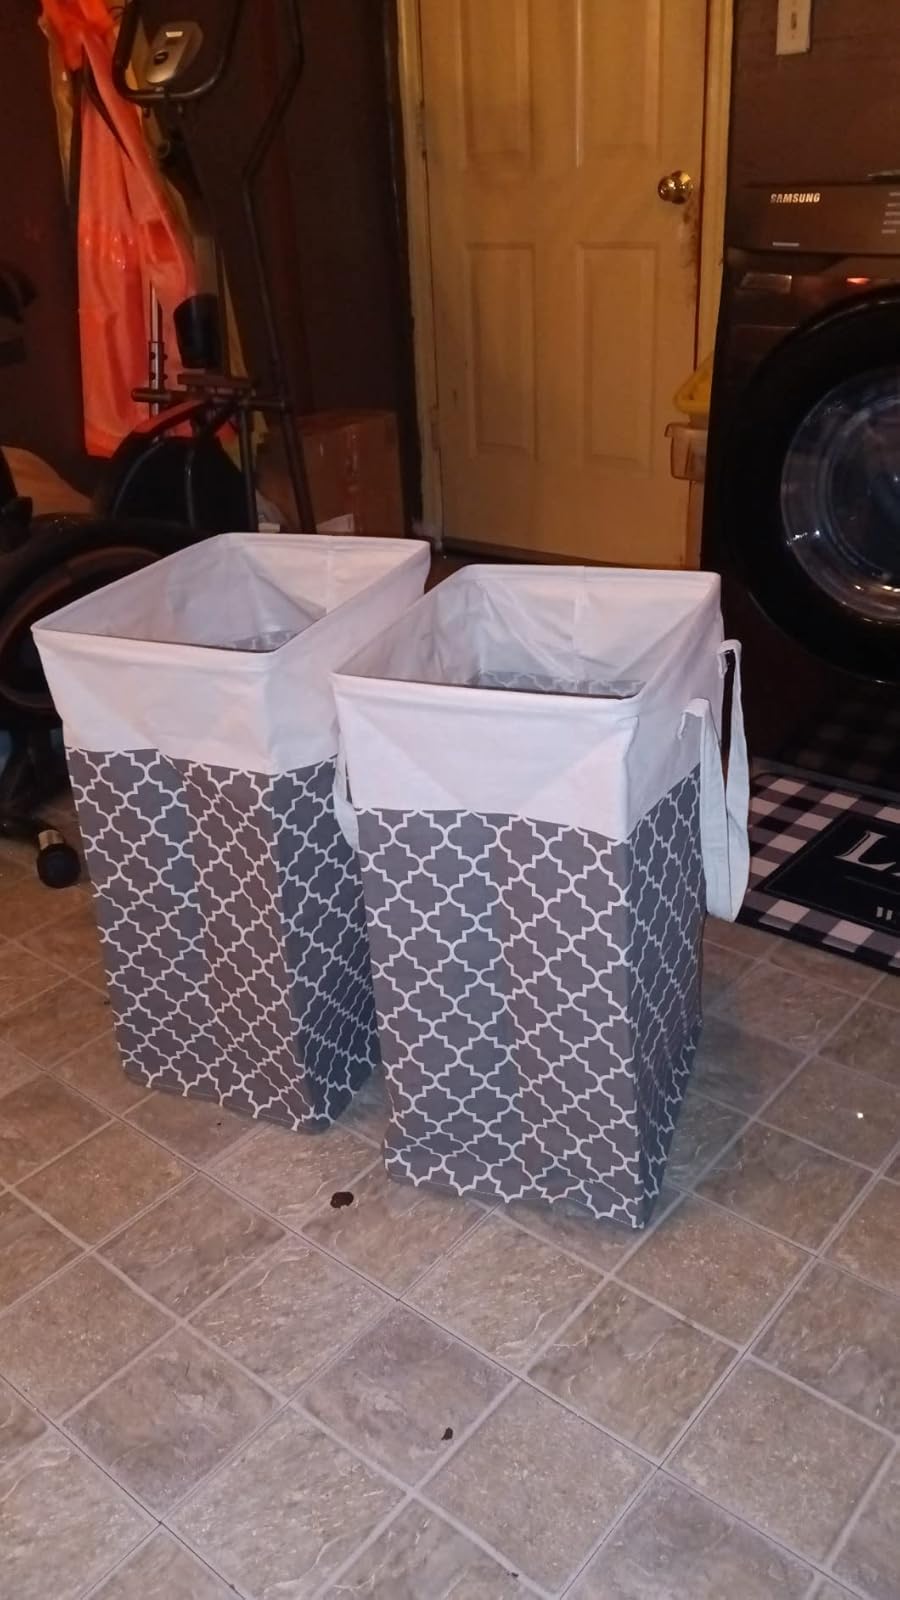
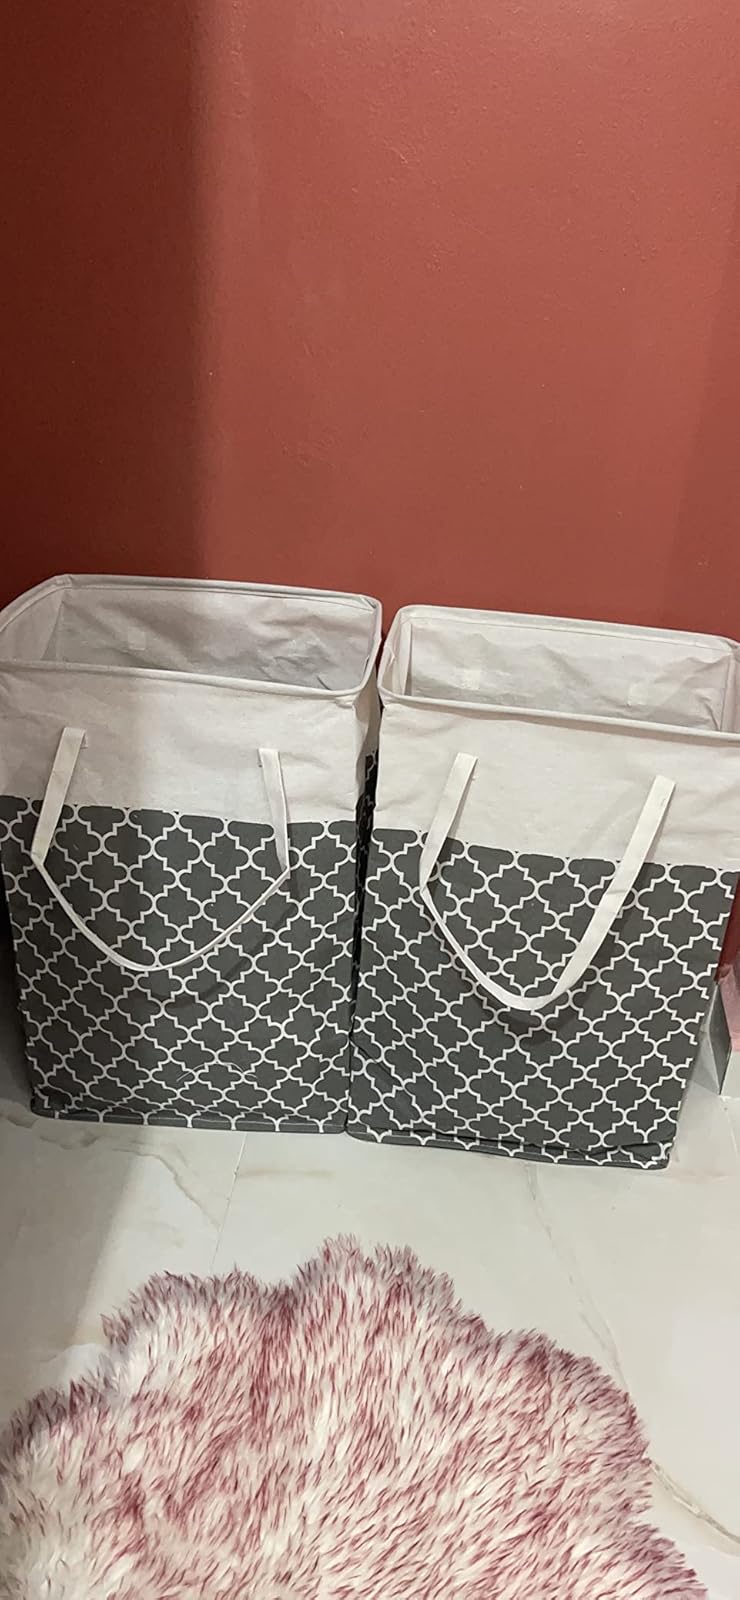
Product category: items_hamper
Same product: yes